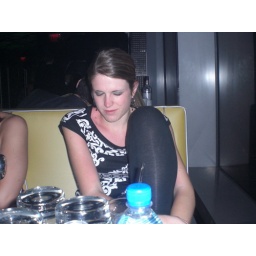
1 bottle of vod + 4 girls = a little tiredness around 3am :)